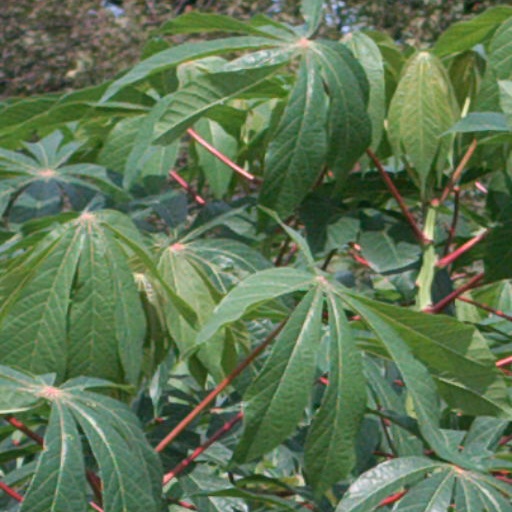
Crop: cassava